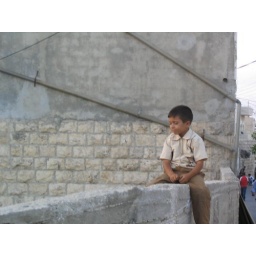
This young palestinian boy sits on a wall watching over his small group of sheep.